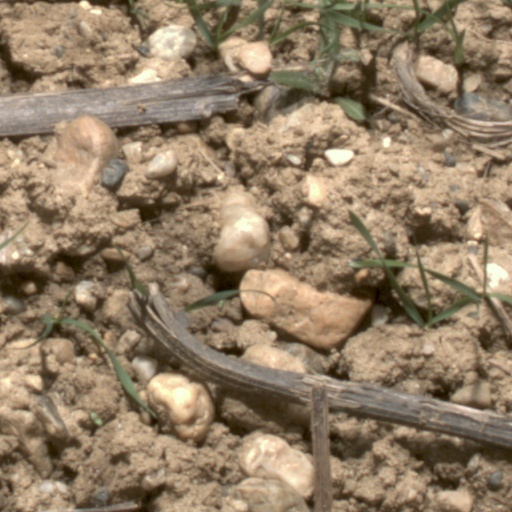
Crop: wheat